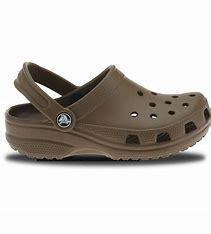
Brand: Crocs
Model: 100